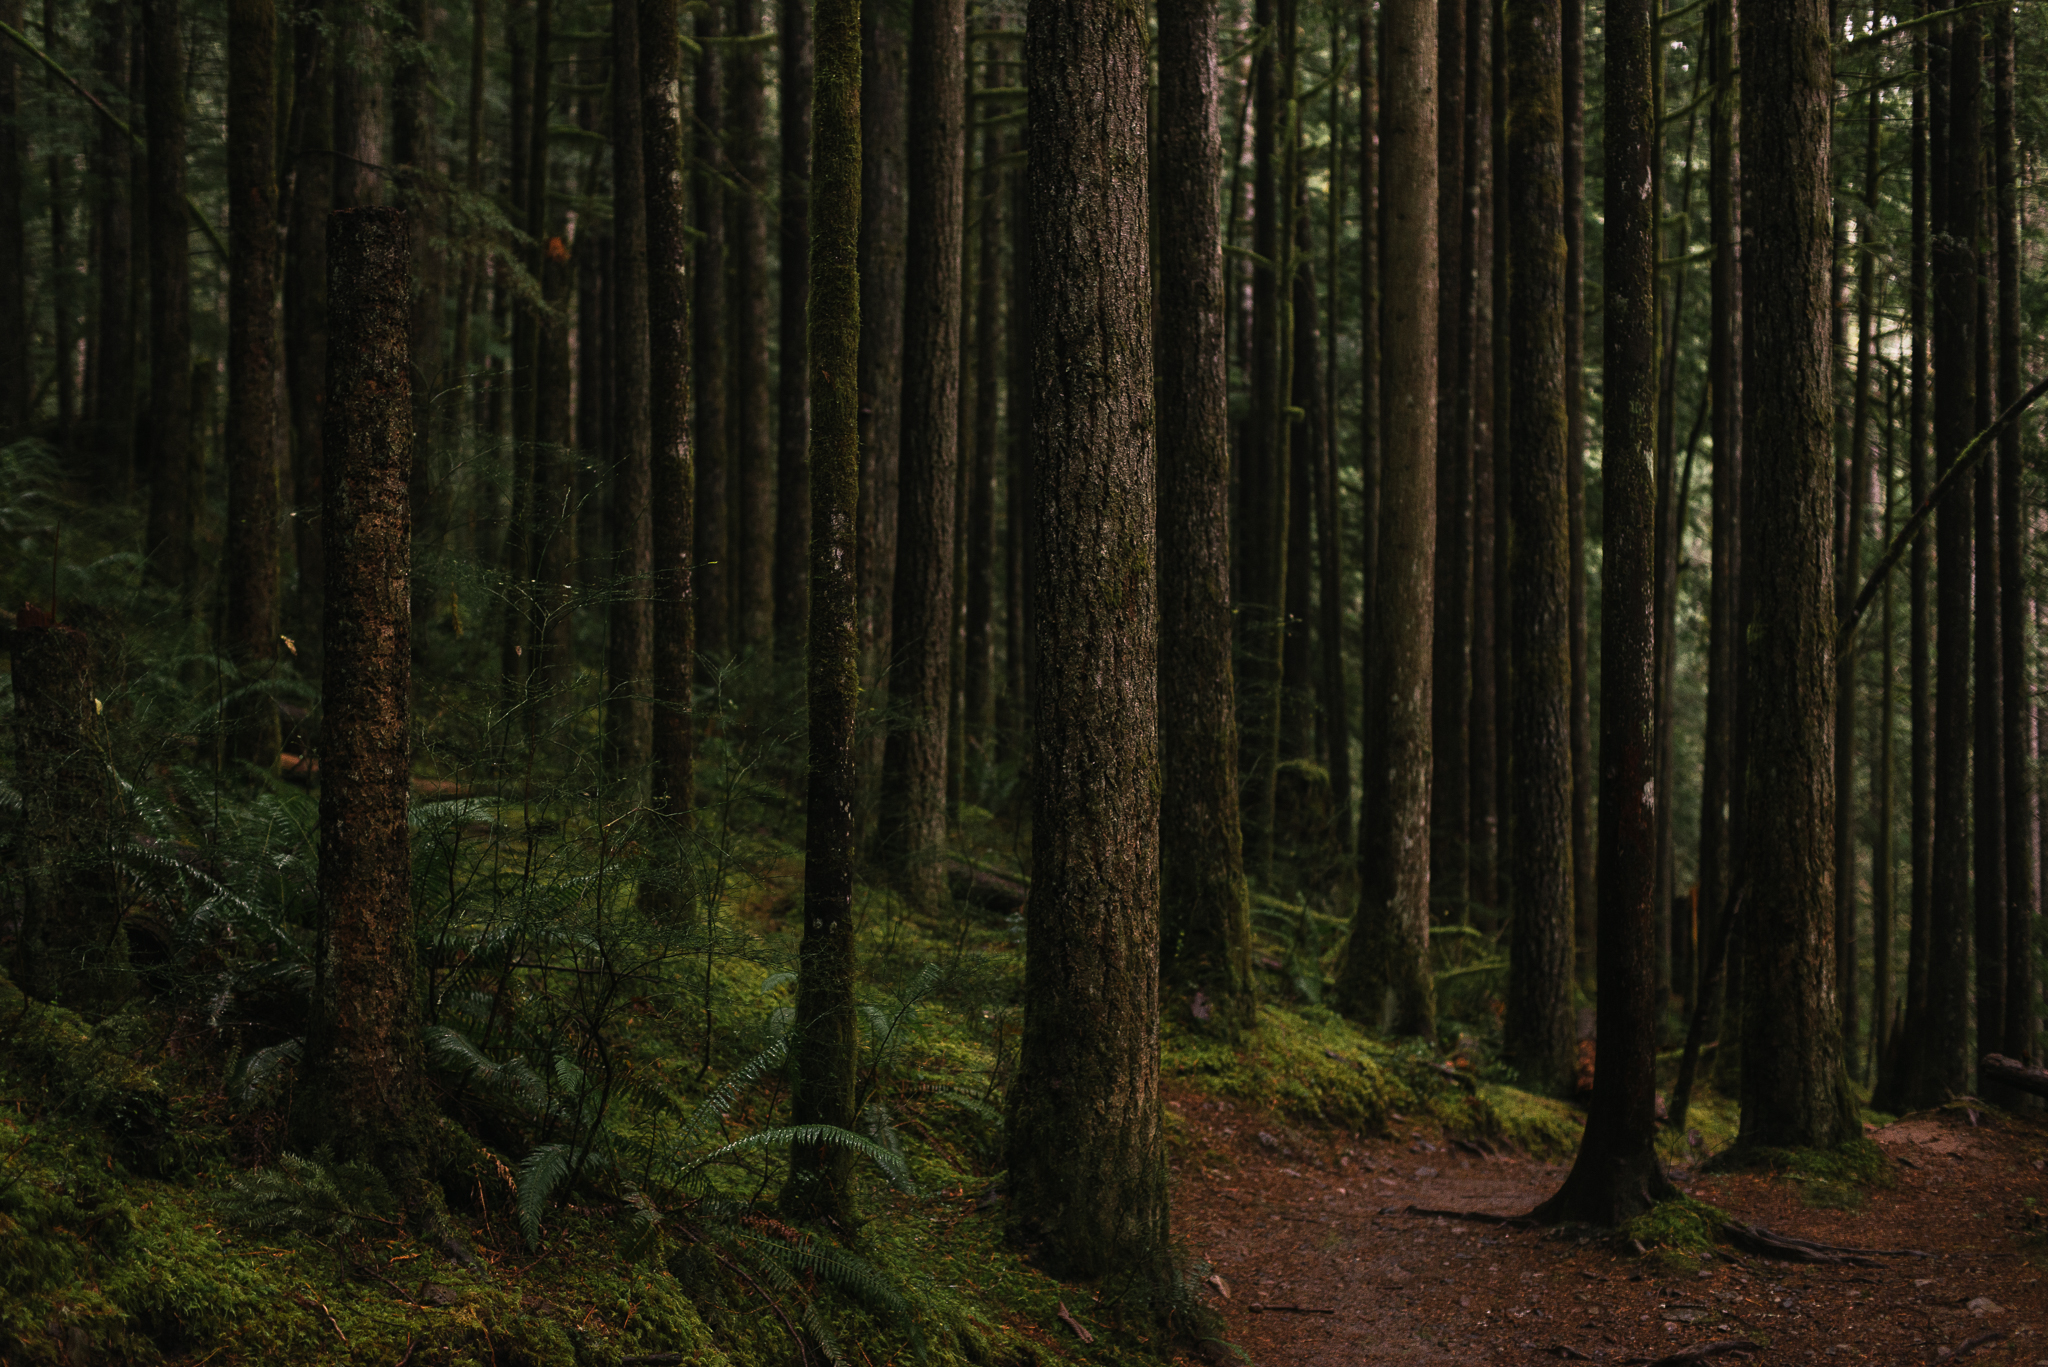
tree, nature, forest, wilderness, branch, plant, sunlight, green, jungle, trees, woods, spruce, vegetation, rainforest, deciduous, wetland, grove, woodland, habitat, ecosystem, biome, old growth forest, natural environment, geographical feature, atmospheric phenomenon, woody plant, temperate broadleaf and mixed forest, temperate coniferous forest